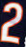
Number: 2